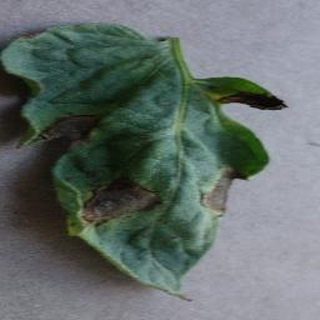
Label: tomato_early_blight